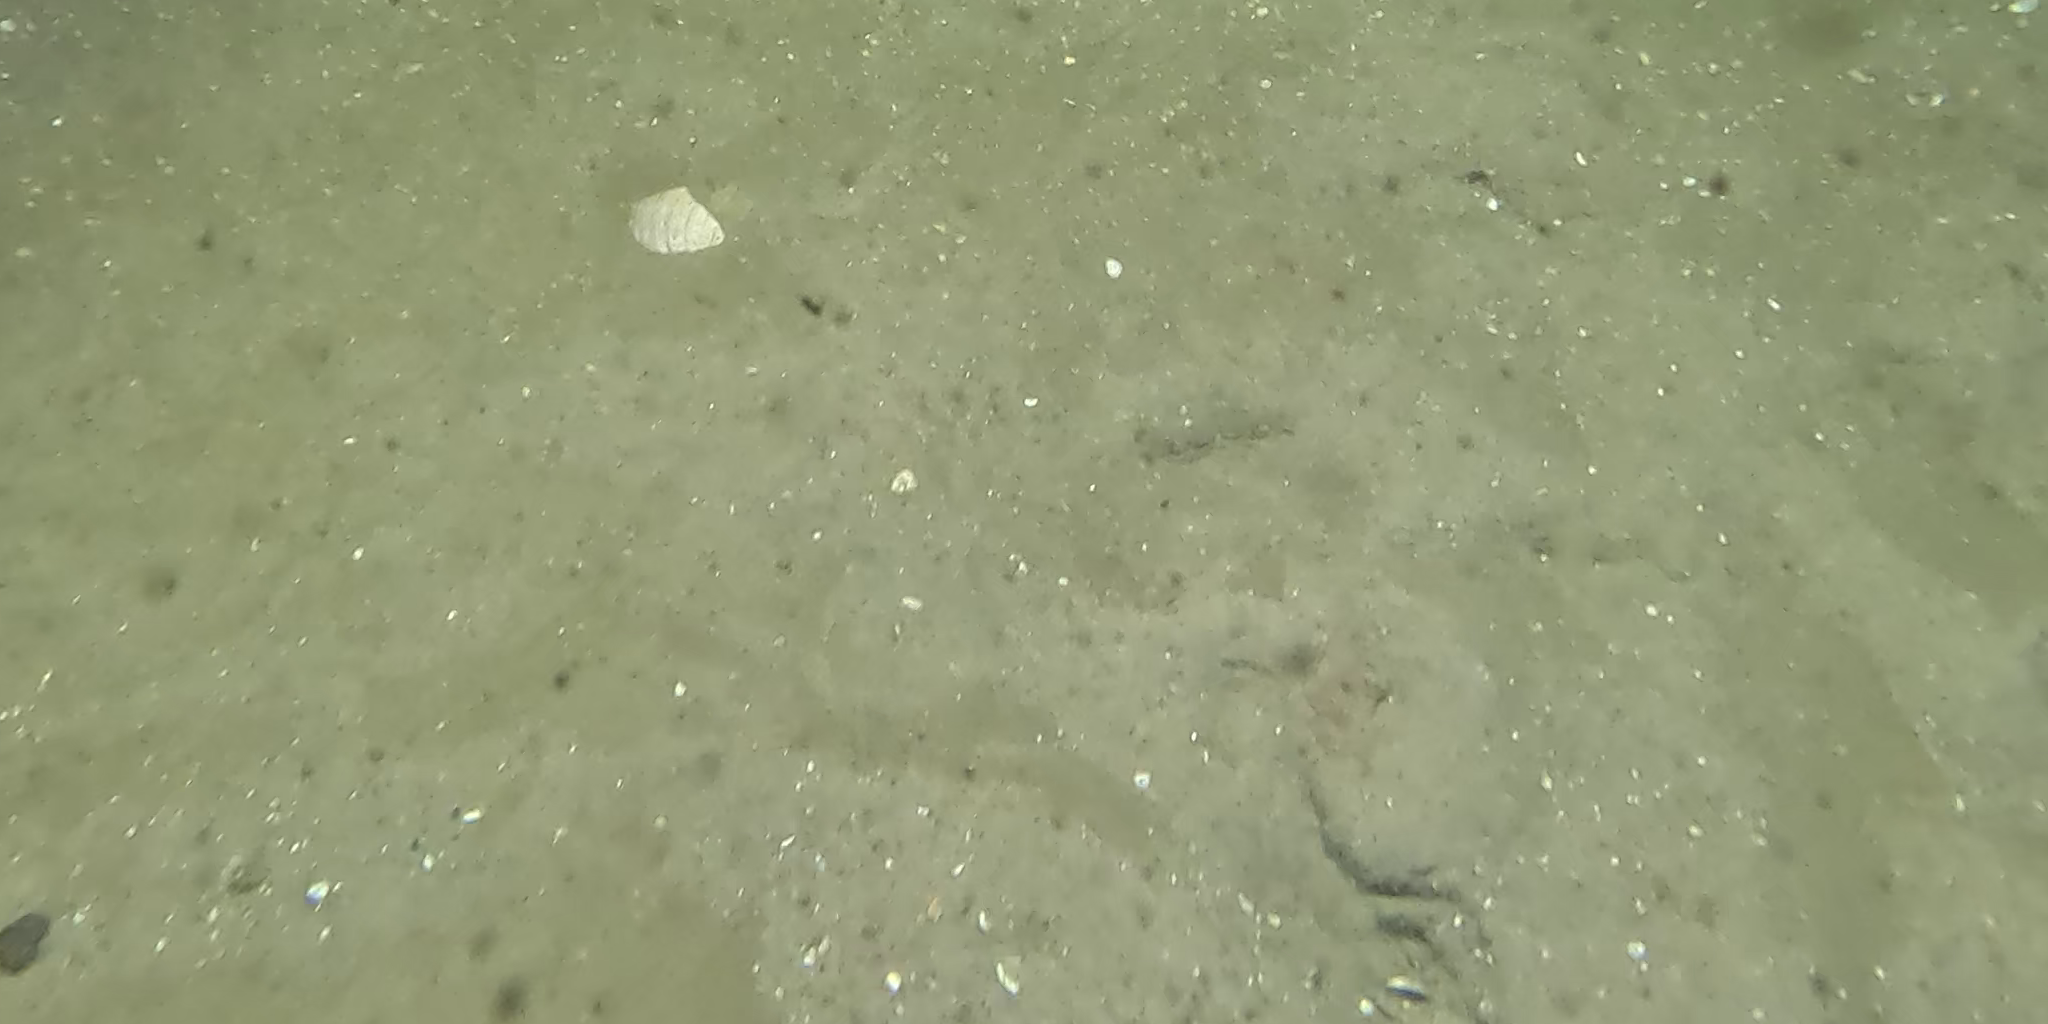
Seabed habitat: sand